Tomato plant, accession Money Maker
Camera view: tilt-top (135 deg); turntable rotation: 30 degrees
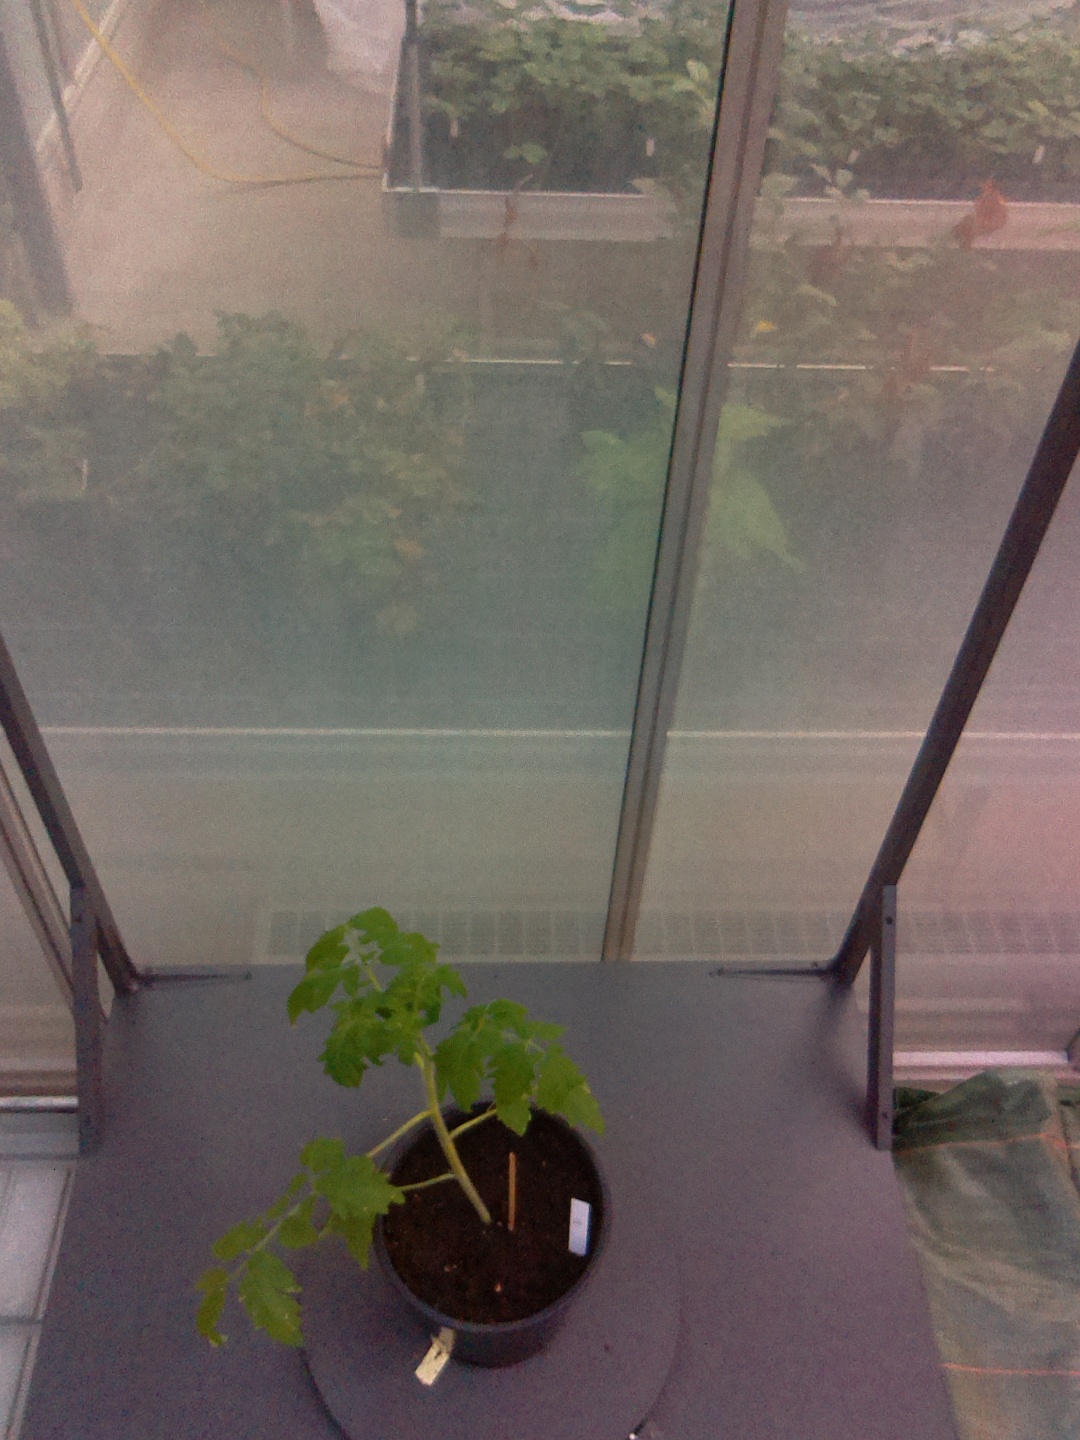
BBCH growth stage 13: 6 of true leaves visible